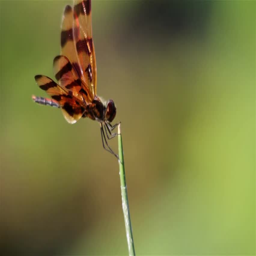
a dragonfly poses atop a plant